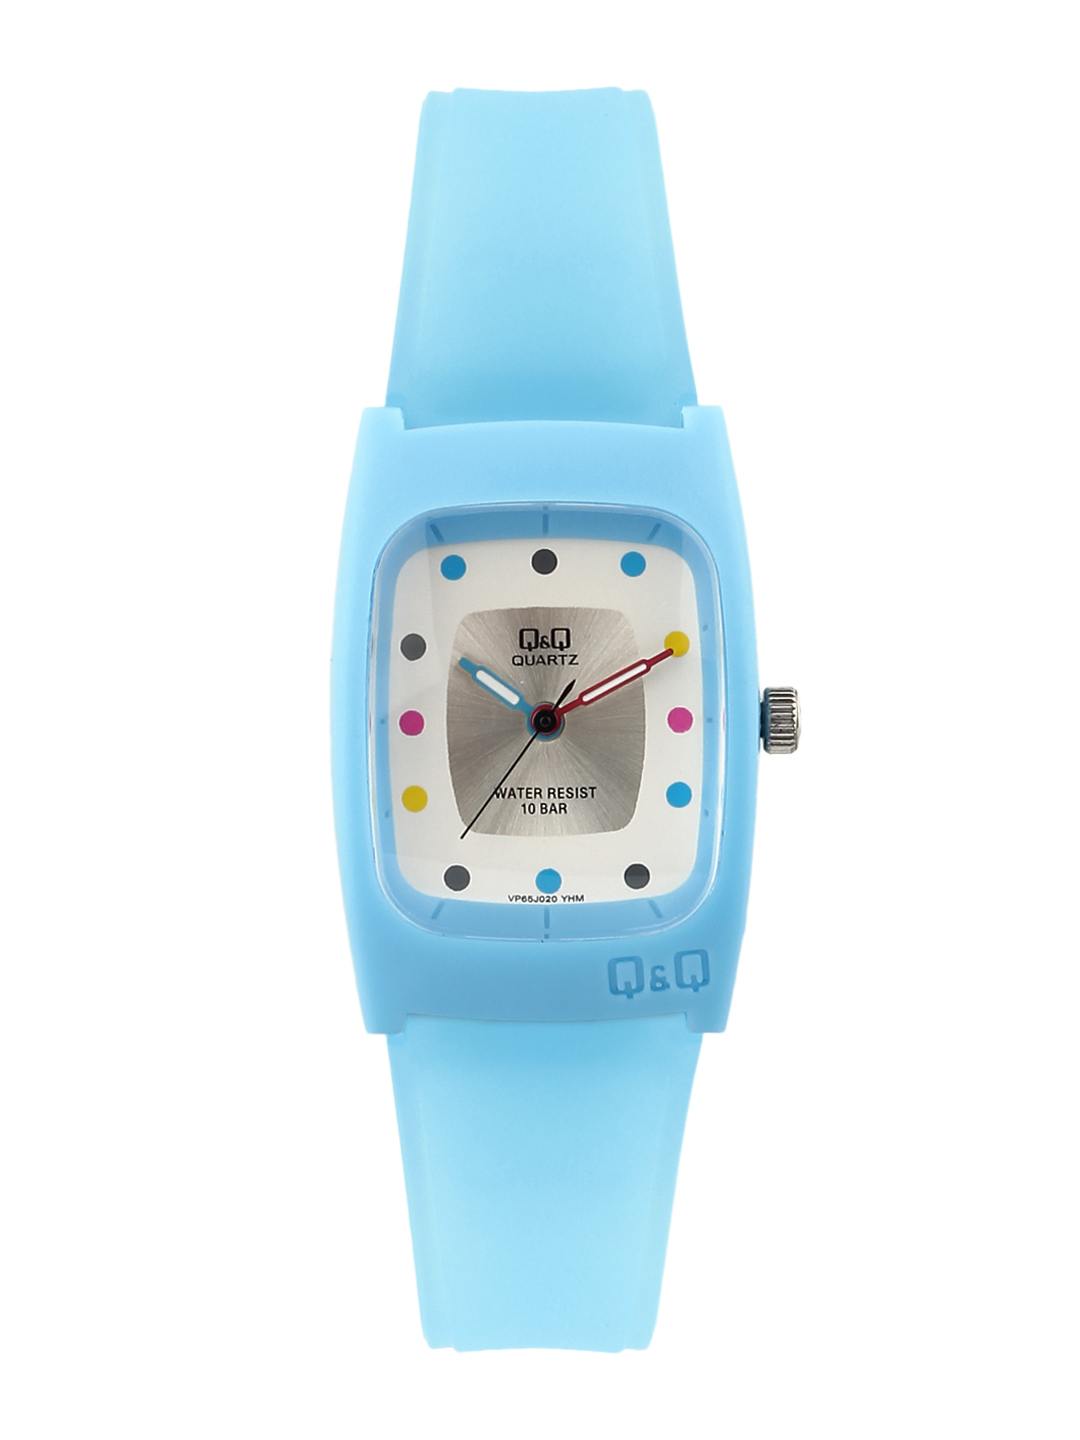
Q&Q Women White Dial Watch
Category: Accessories / Watches / Watches
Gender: Women
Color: White
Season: Winter 2016
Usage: Casual